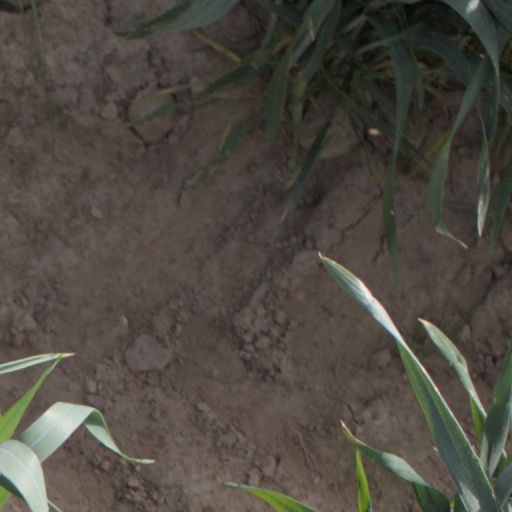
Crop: wheat